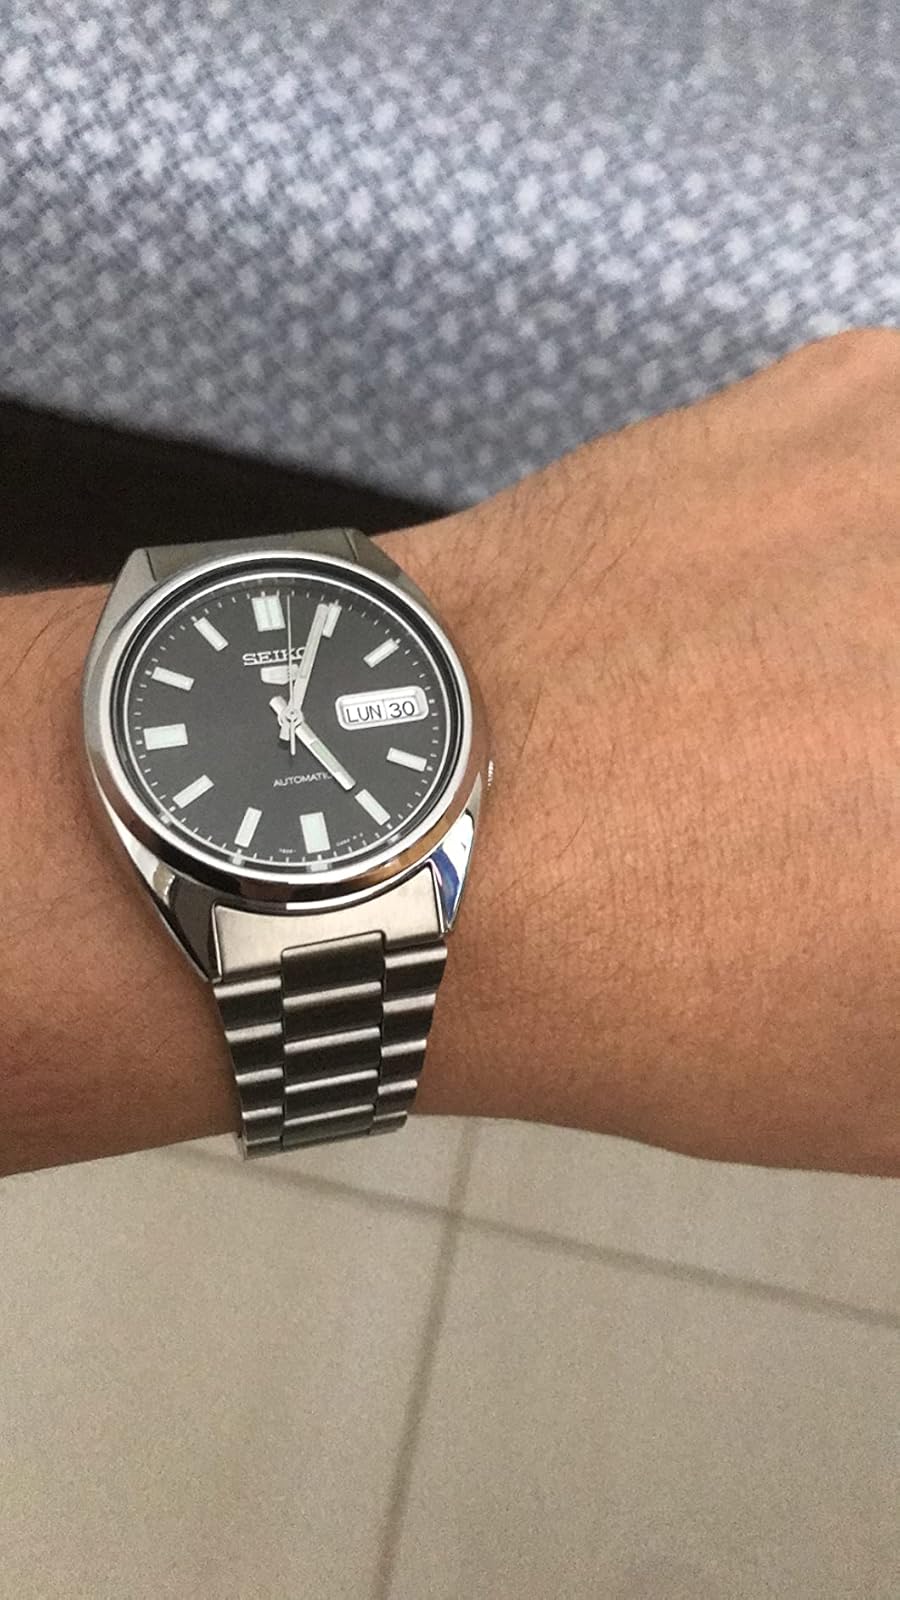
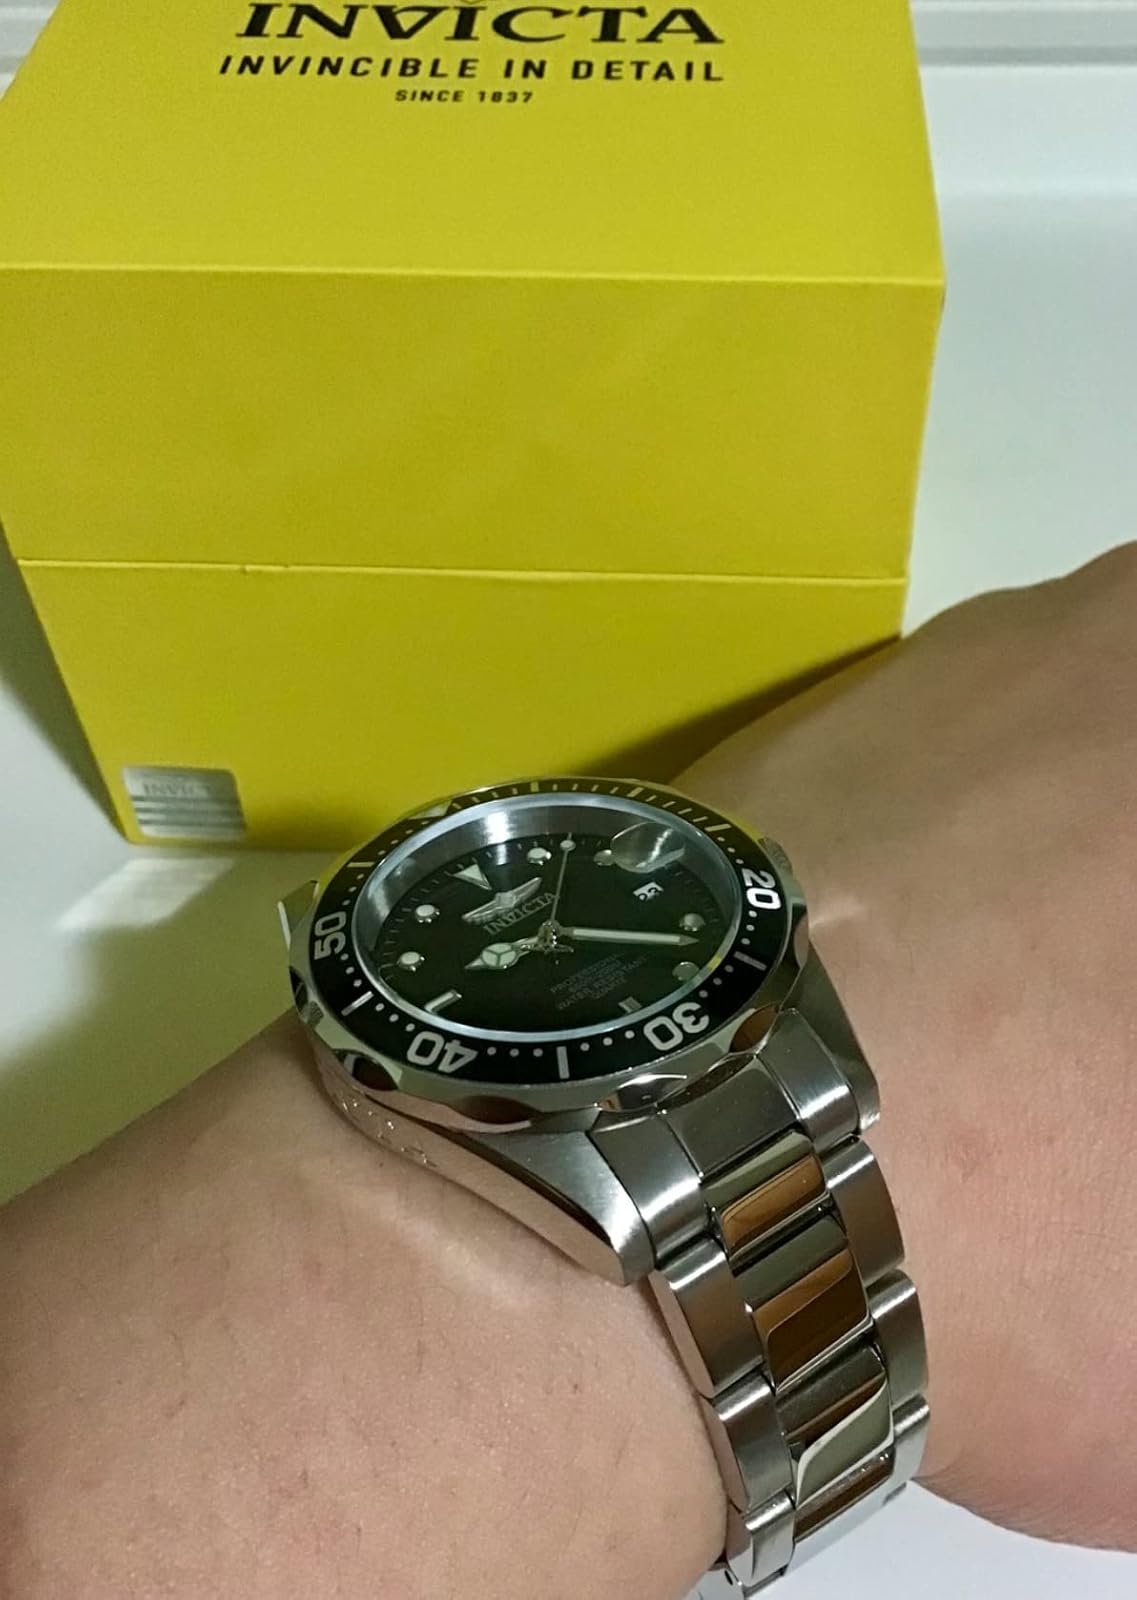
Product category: accessories_watch
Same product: no